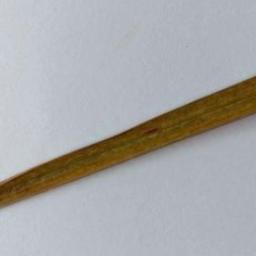
Label: Rice___Brown_Spot